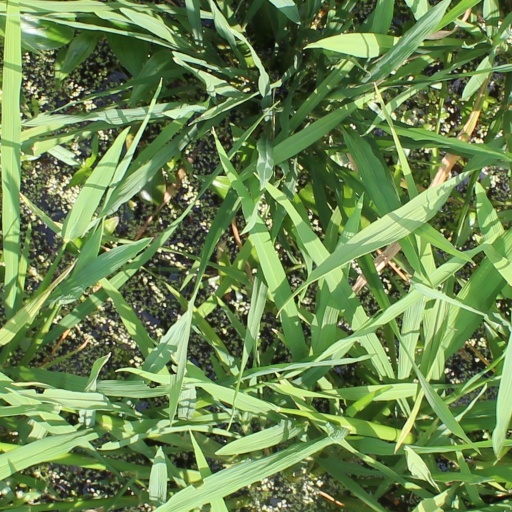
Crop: rice